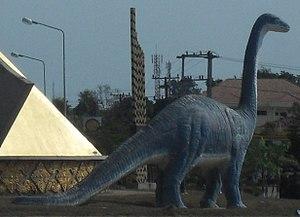
Reconstitution de Tangvayosaurus (extrait de l'image Rdpt-dino-Savannakhet2010.jpg)
Tangvayosaurus est un genre éteint de titanosaures découvert dans les grès supérieurs de l'Aptien-Albien de la province de Savannakhet, au Laos.